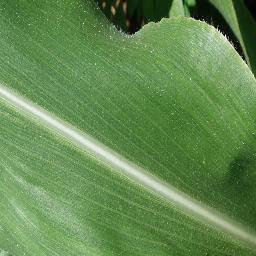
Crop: corn
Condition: (maize)_healthy